Anders Anundsen

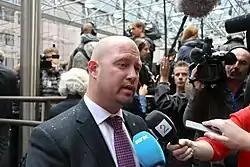

By late 2014 Anundsen became the subject of a controversy surrounding the deportation of so-called "long-term asylum children", children of asylum seekers who have had their application rejected, only to continue living in Norway illegally for several years. While the government's expressed policy has introduced measures to deport record numbers of illegal immigrants, it was revealed by "Bergens Tidende" that twice as many families had been sent out of Norway in 2014 than in 2013, despite that as part of the new government platform the Liberal and Christian Democratic parties had secured support for softening the rules on some long-term children, potentially allowing some to stay in Norway. As the cause was found to be that the new rules had not been communicated properly to the departments involved with deporting illegal immigrants, Anundsen in December apologised in parliament and took self-criticism for his handling of the case, saying he would signal the new rules better and go through routines.